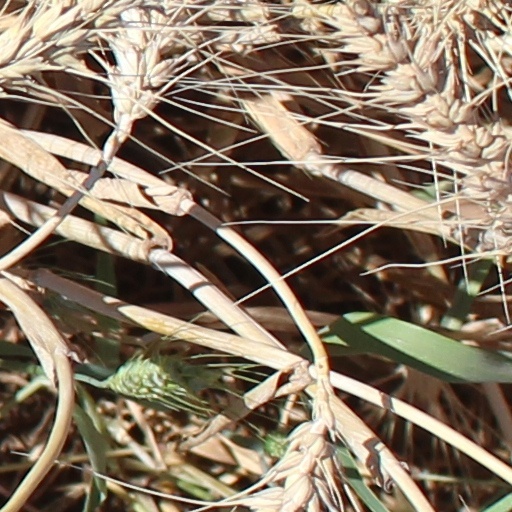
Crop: wheat